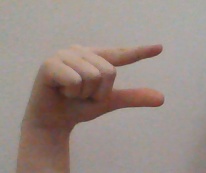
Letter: dal